John Connor

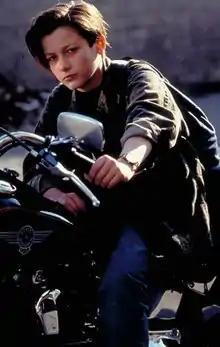
Edward Furlong as John Connor in "" (1991)

John Connor is a fictional character and the male protagonist of the "Terminator" franchise. Created by writer/director James Cameron, the character is first referred to in the 1984 film "The Terminator" and first appears in its 1991 sequel "" ("T2"). In the character's first appearance, John is portrayed by Edward Furlong as a child, and briefly by Michael Edwards as an adult in a small role. Other actors have portrayed the character in subsequent films, including Nick Stahl, Christian Bale, and Jason Clarke. In addition, Thomas Dekker portrayed in the two-season television series "".